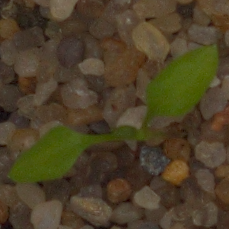
Label: common_chickweed